Gunpowder Plot

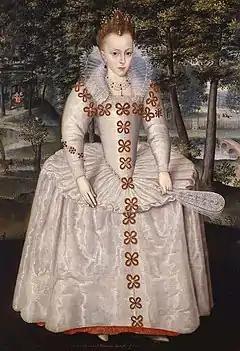
King James's daughter Elizabeth, whom the conspirators planned to install on the throne as a Catholic queen. Portrait by Robert Peake the Elder, National Maritime Museum.

The conspirators' principal aim was to kill King James, but many other important targets would also be present at the State Opening of Parliament, including the monarch's nearest relatives and members of the Privy Council. The senior judges of the English legal system, most of the Protestant aristocracy, and the bishops of the Church of England would all have attended in their capacity as members of the House of Lords, along with the members of the House of Commons. Another important objective was the kidnapping of the King's daughter, Elizabeth. Housed at Coombe Abbey near Coventry, she lived only ten miles north of Warwick—convenient for the plotters, most of whom lived in the Midlands. Once the King and his Parliament were dead, the plotters intended to install Elizabeth on the English throne as a titular Queen. The fate of her brothers, Henry and Charles, would be improvised; their role in state ceremonies was, as yet, uncertain. The plotters planned to use Henry Percy, 9th Earl of Northumberland, as Elizabeth's regent, but most likely never informed him of this.